Moshe Leib Lilienblum

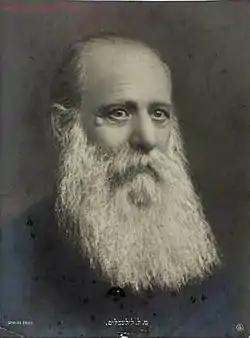
Moshe Leib Lilienblum

Moshe Leib Lilienblum (October 22, 1843, in Keidany, Kovno Governorate – February 12, 1910, in Odessa) was a Jewish scholar and author. He also used the pseudonym Zelophehad Bar-Hushim. Lilienbloom was one of the leaders of the early Zionist movement Hovevei Zion.